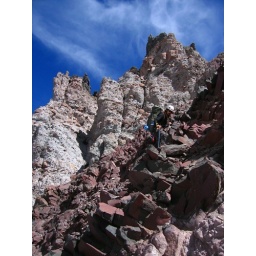
nasty nasty scree, minutes before i almost killed myself by dislodging a bike-box sized rock from the face